Rosa Parks Circle

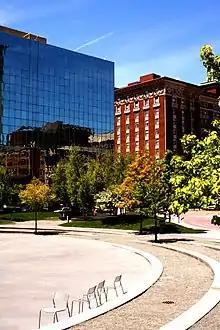
Rosa Parks Circle (2006)

Rosa Parks Circle is a plaza located in the heart of Grand Rapids, Michigan. During the warmer months it is a multipurpose facility, acting as a venue for events like concerts or dances put on by the Grand Rapids Original Swing Society (GROSS). In the winter the Circle is converted to an ice rink. Below the ice there are 166 fiber optic lights designed to represent the sky of Michigan as it appeared at midnight, January 1, 2000.